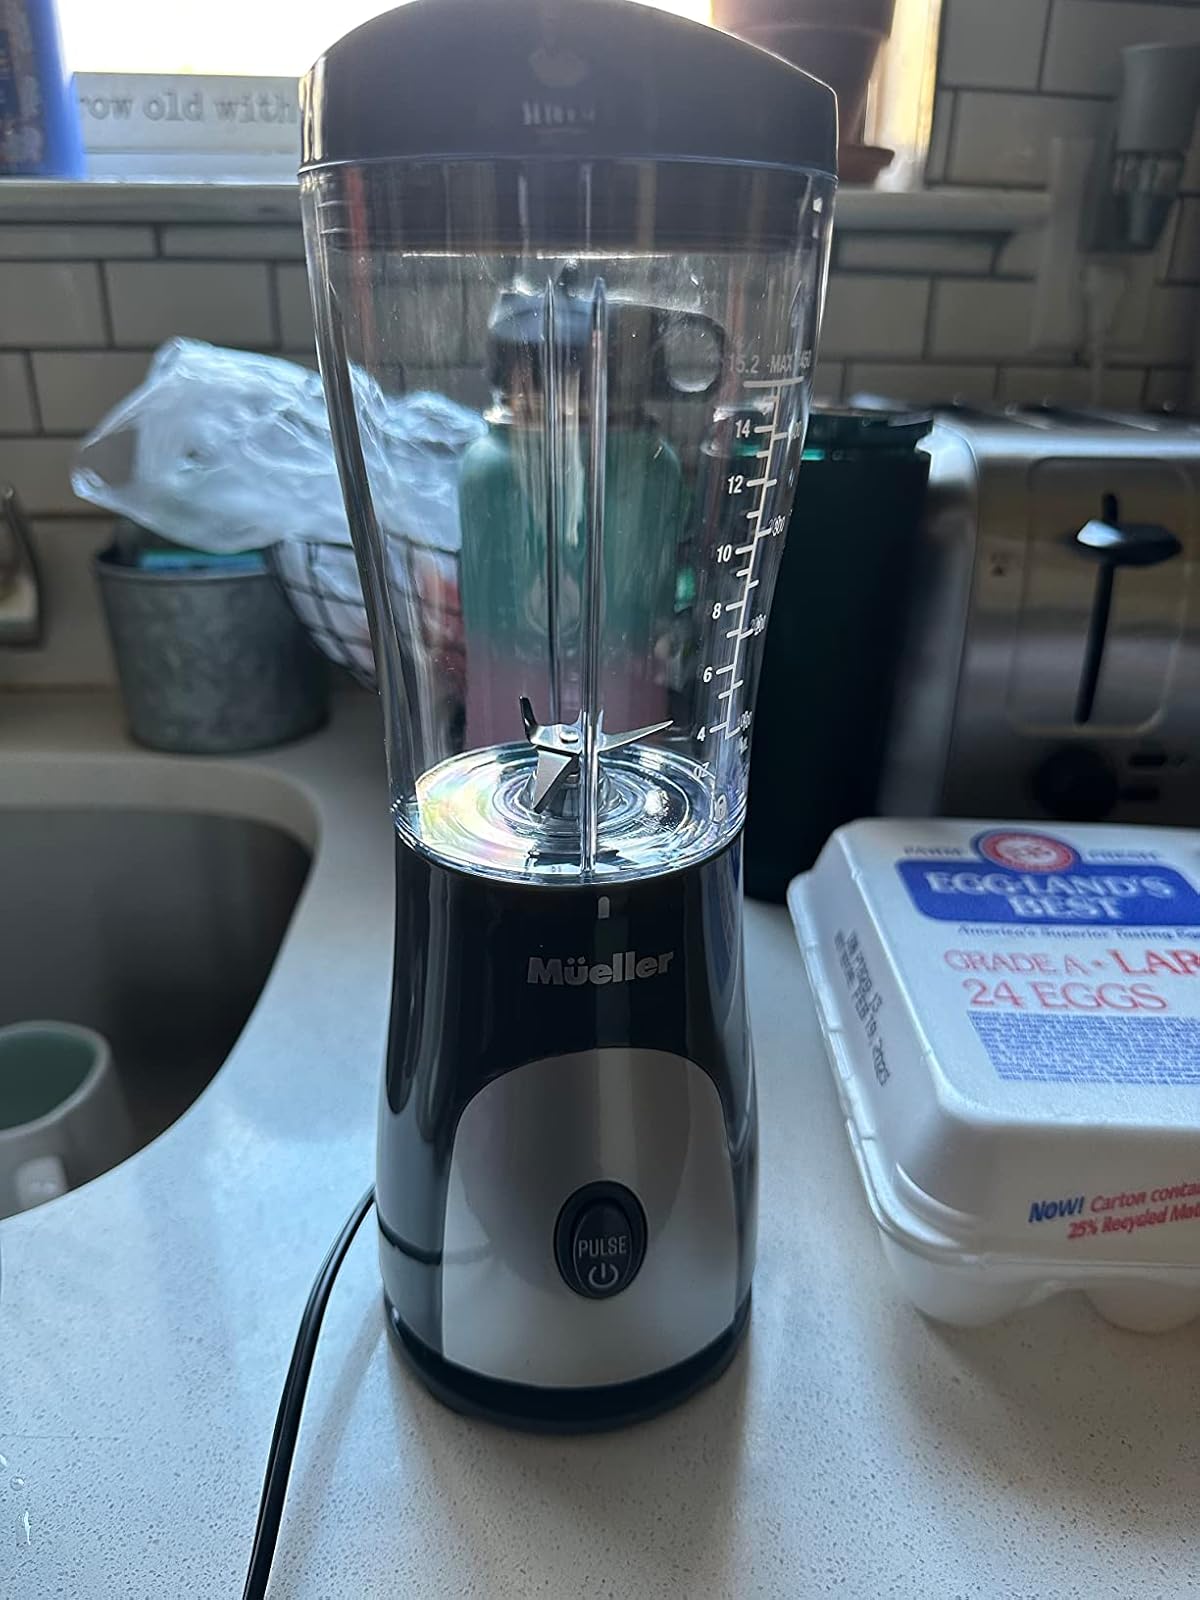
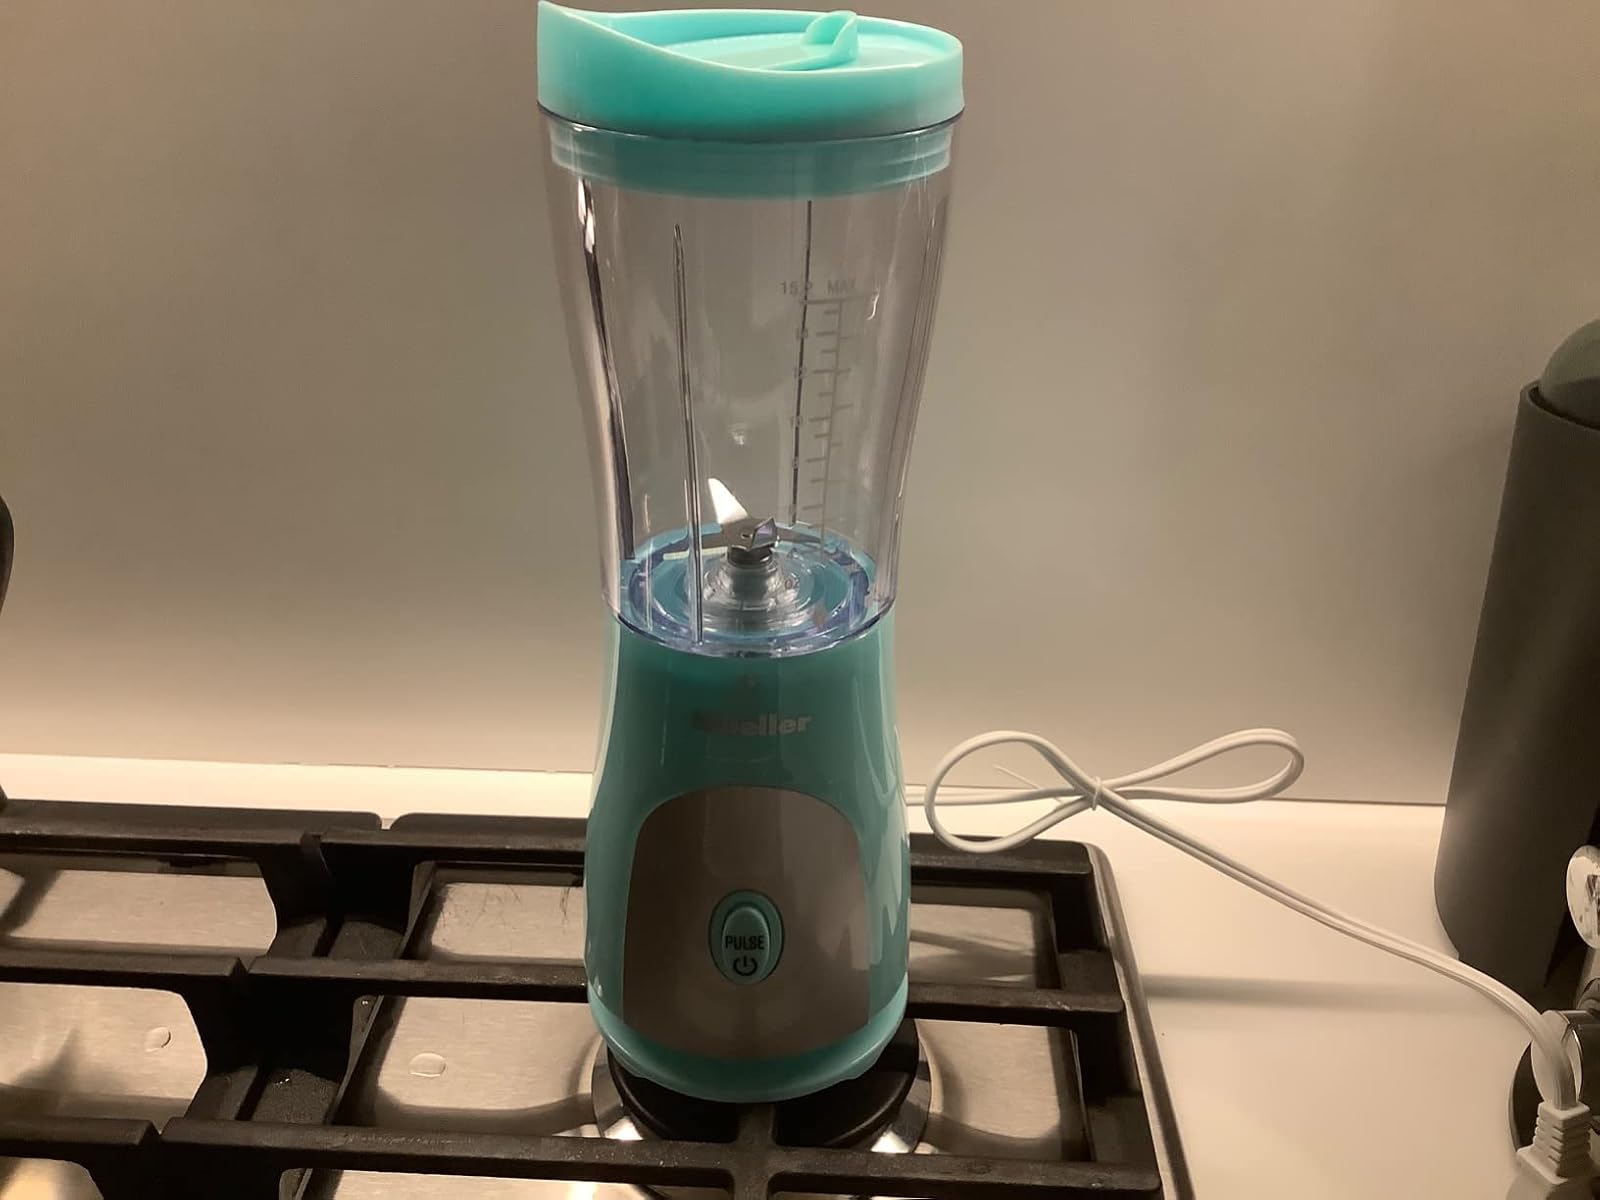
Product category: items_blender
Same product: no